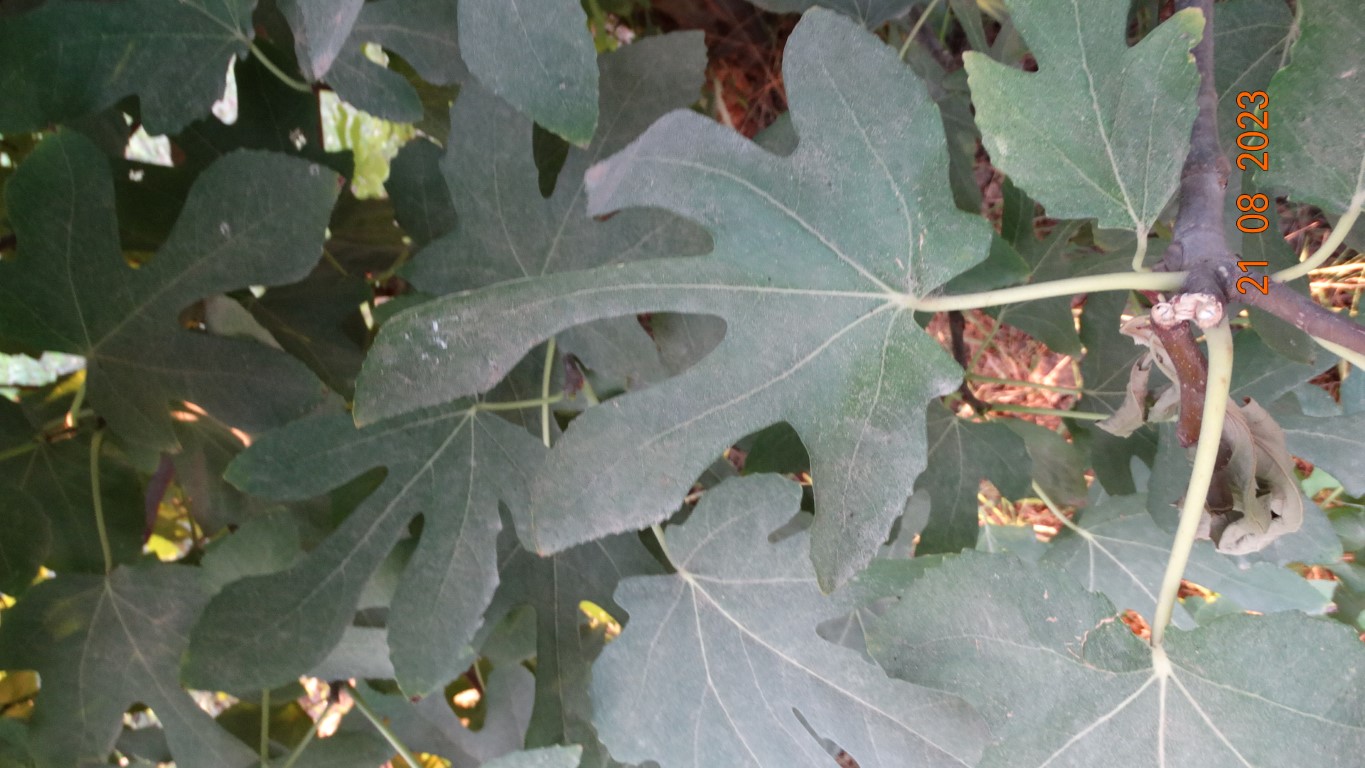
Label: infected